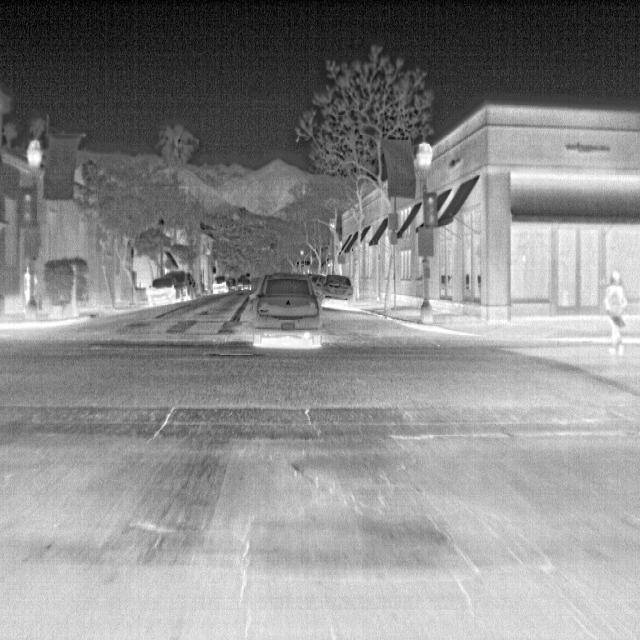
Detected objects:
label: person
label: person